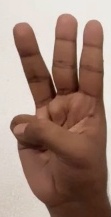
ASL sign: W